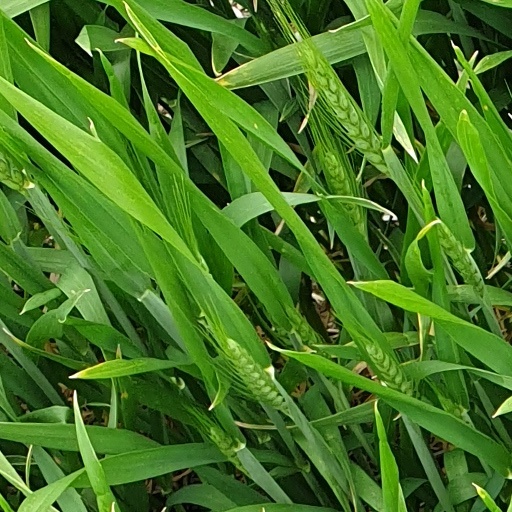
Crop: wheat